Impington Village College

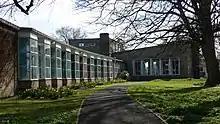
Adult education wing of the college in 2006.

Henry Morris, founder of the village college system in Cambridgeshire, employed prominent architects to design the colleges, and Impington was designed by Walter Gropius, founder of The Bauhaus School of Architecture, and his partner Maxwell Fry. It is the only example of Gropius's work in Britain and the building is now Grade I listed building. In 2014, the college received a £100,000 grant from the Heritage Lottery Fund for important repair and restoration works to the listed part of the site. Work began in the August of that year.